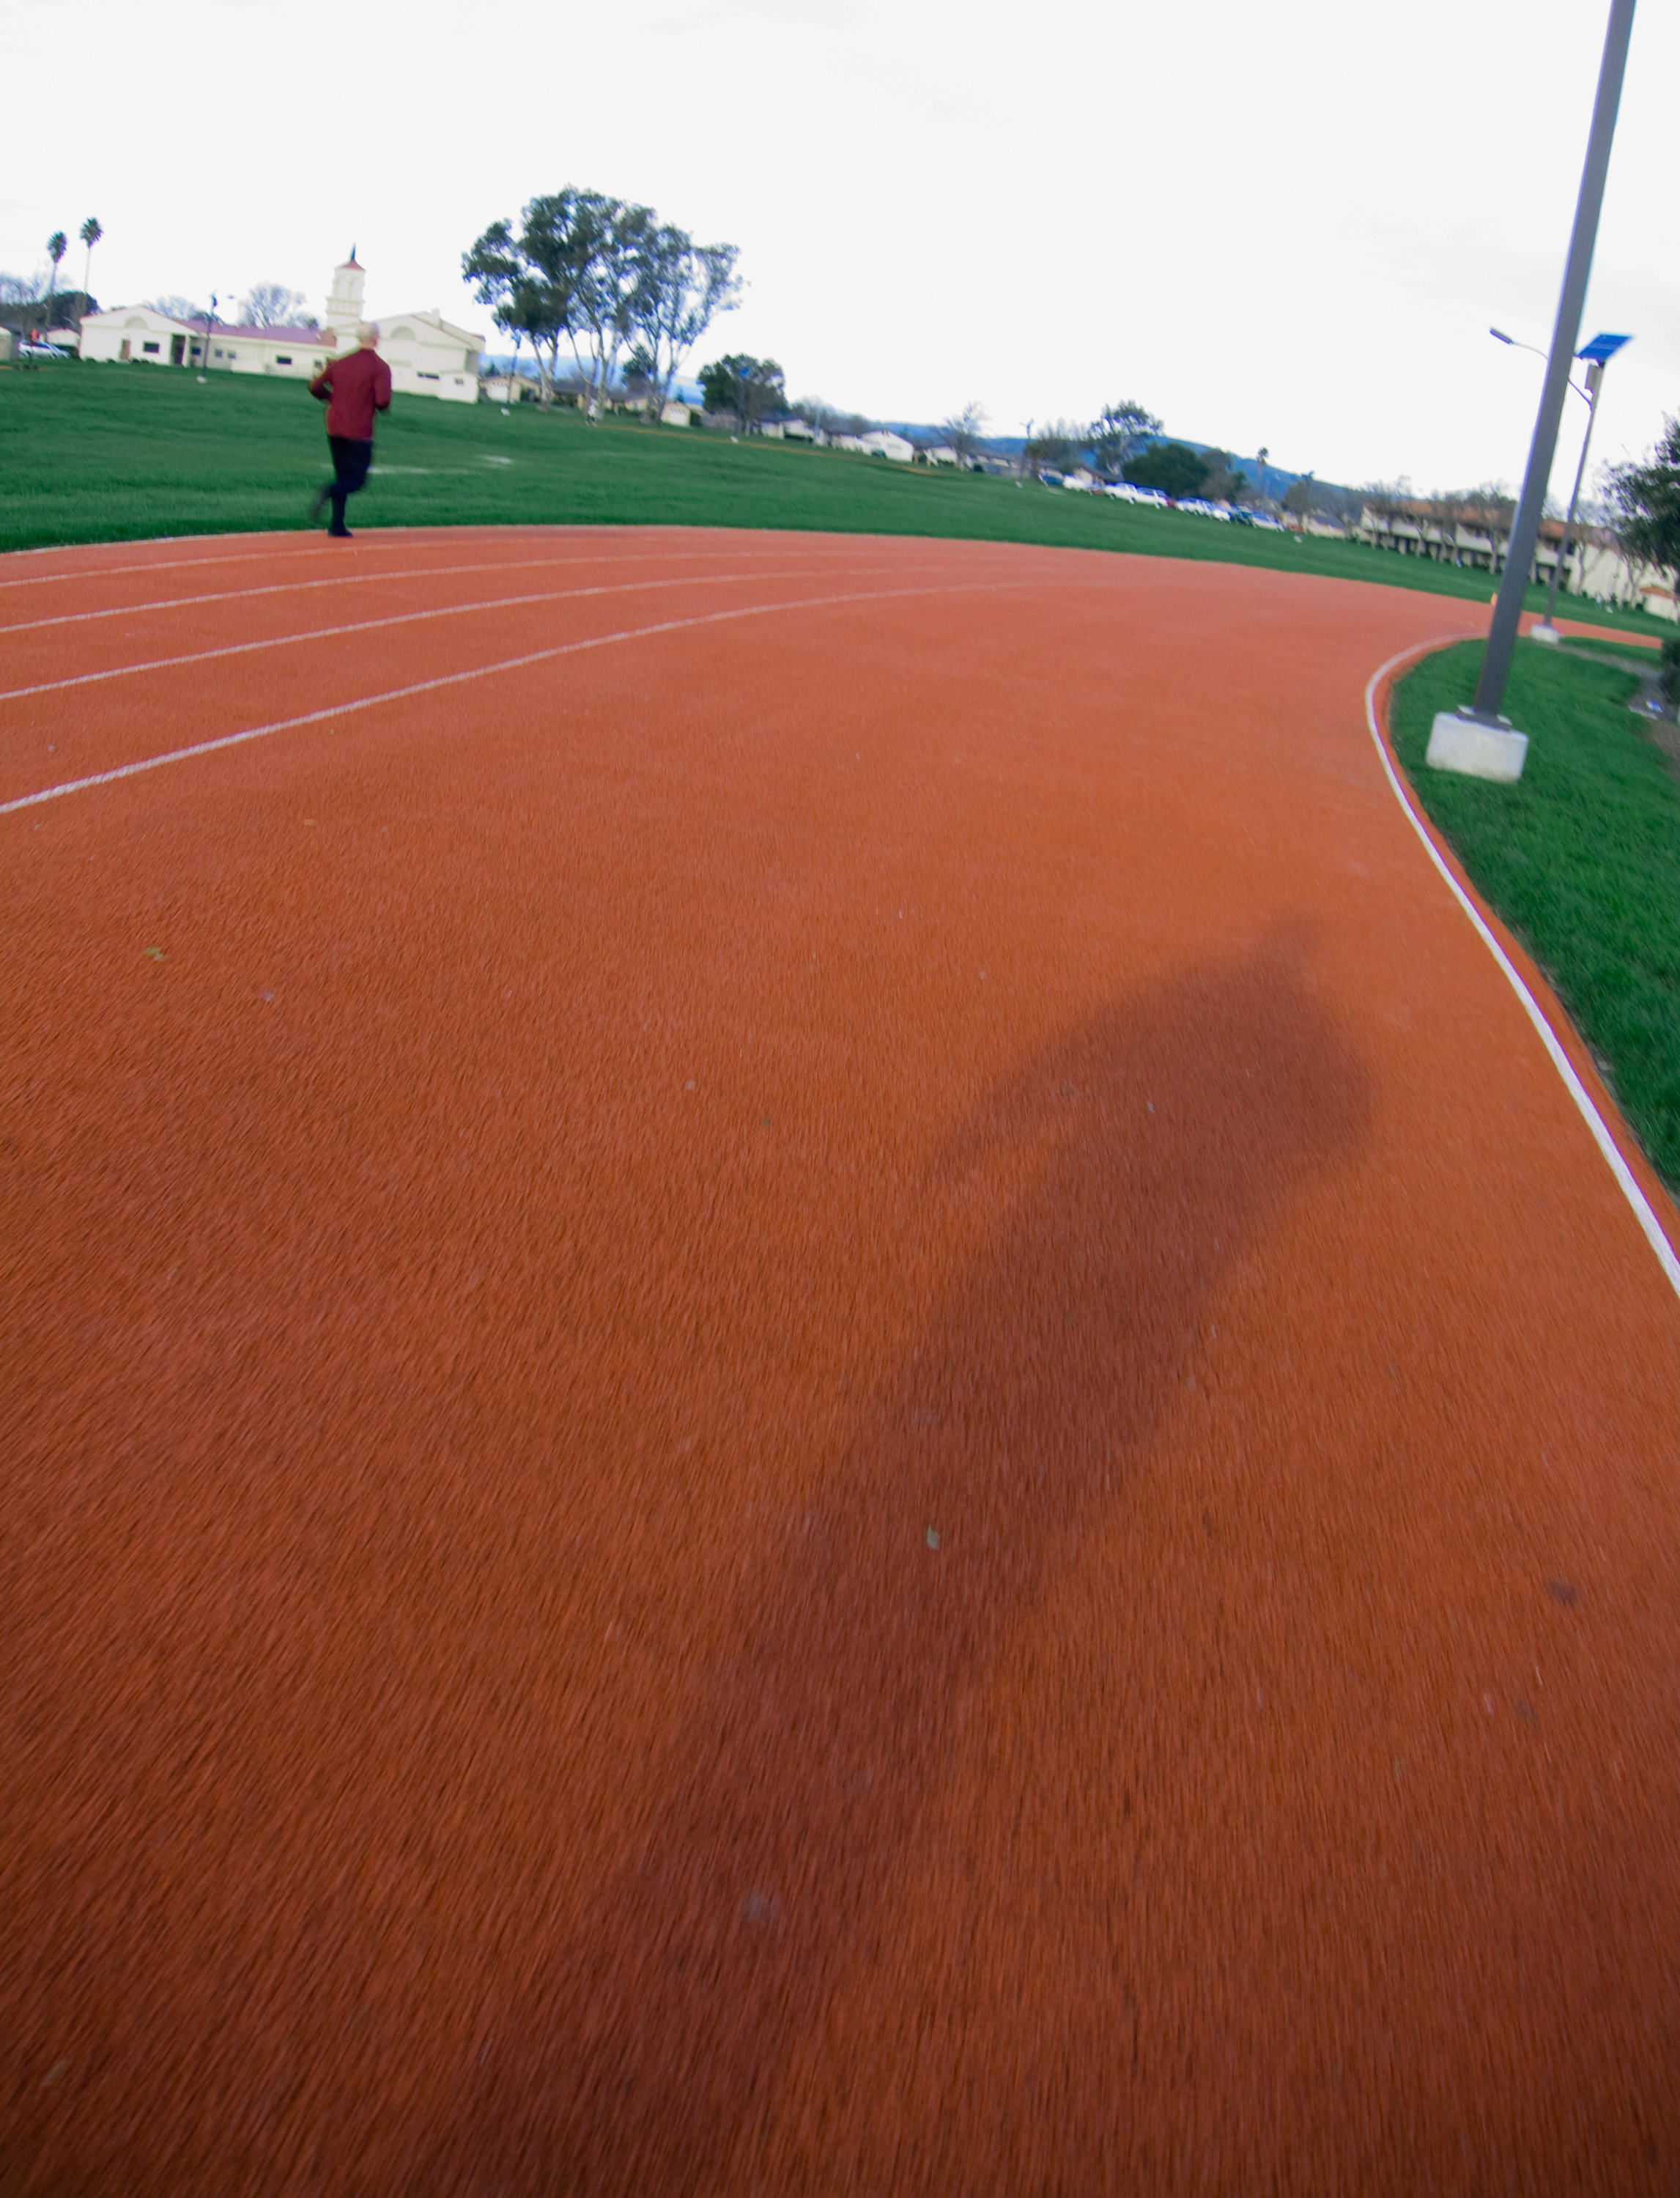
grass, structure, track, field, run, asphalt, california, stadium, baseball field, race track, pt, atmosphere of earth, sport venue